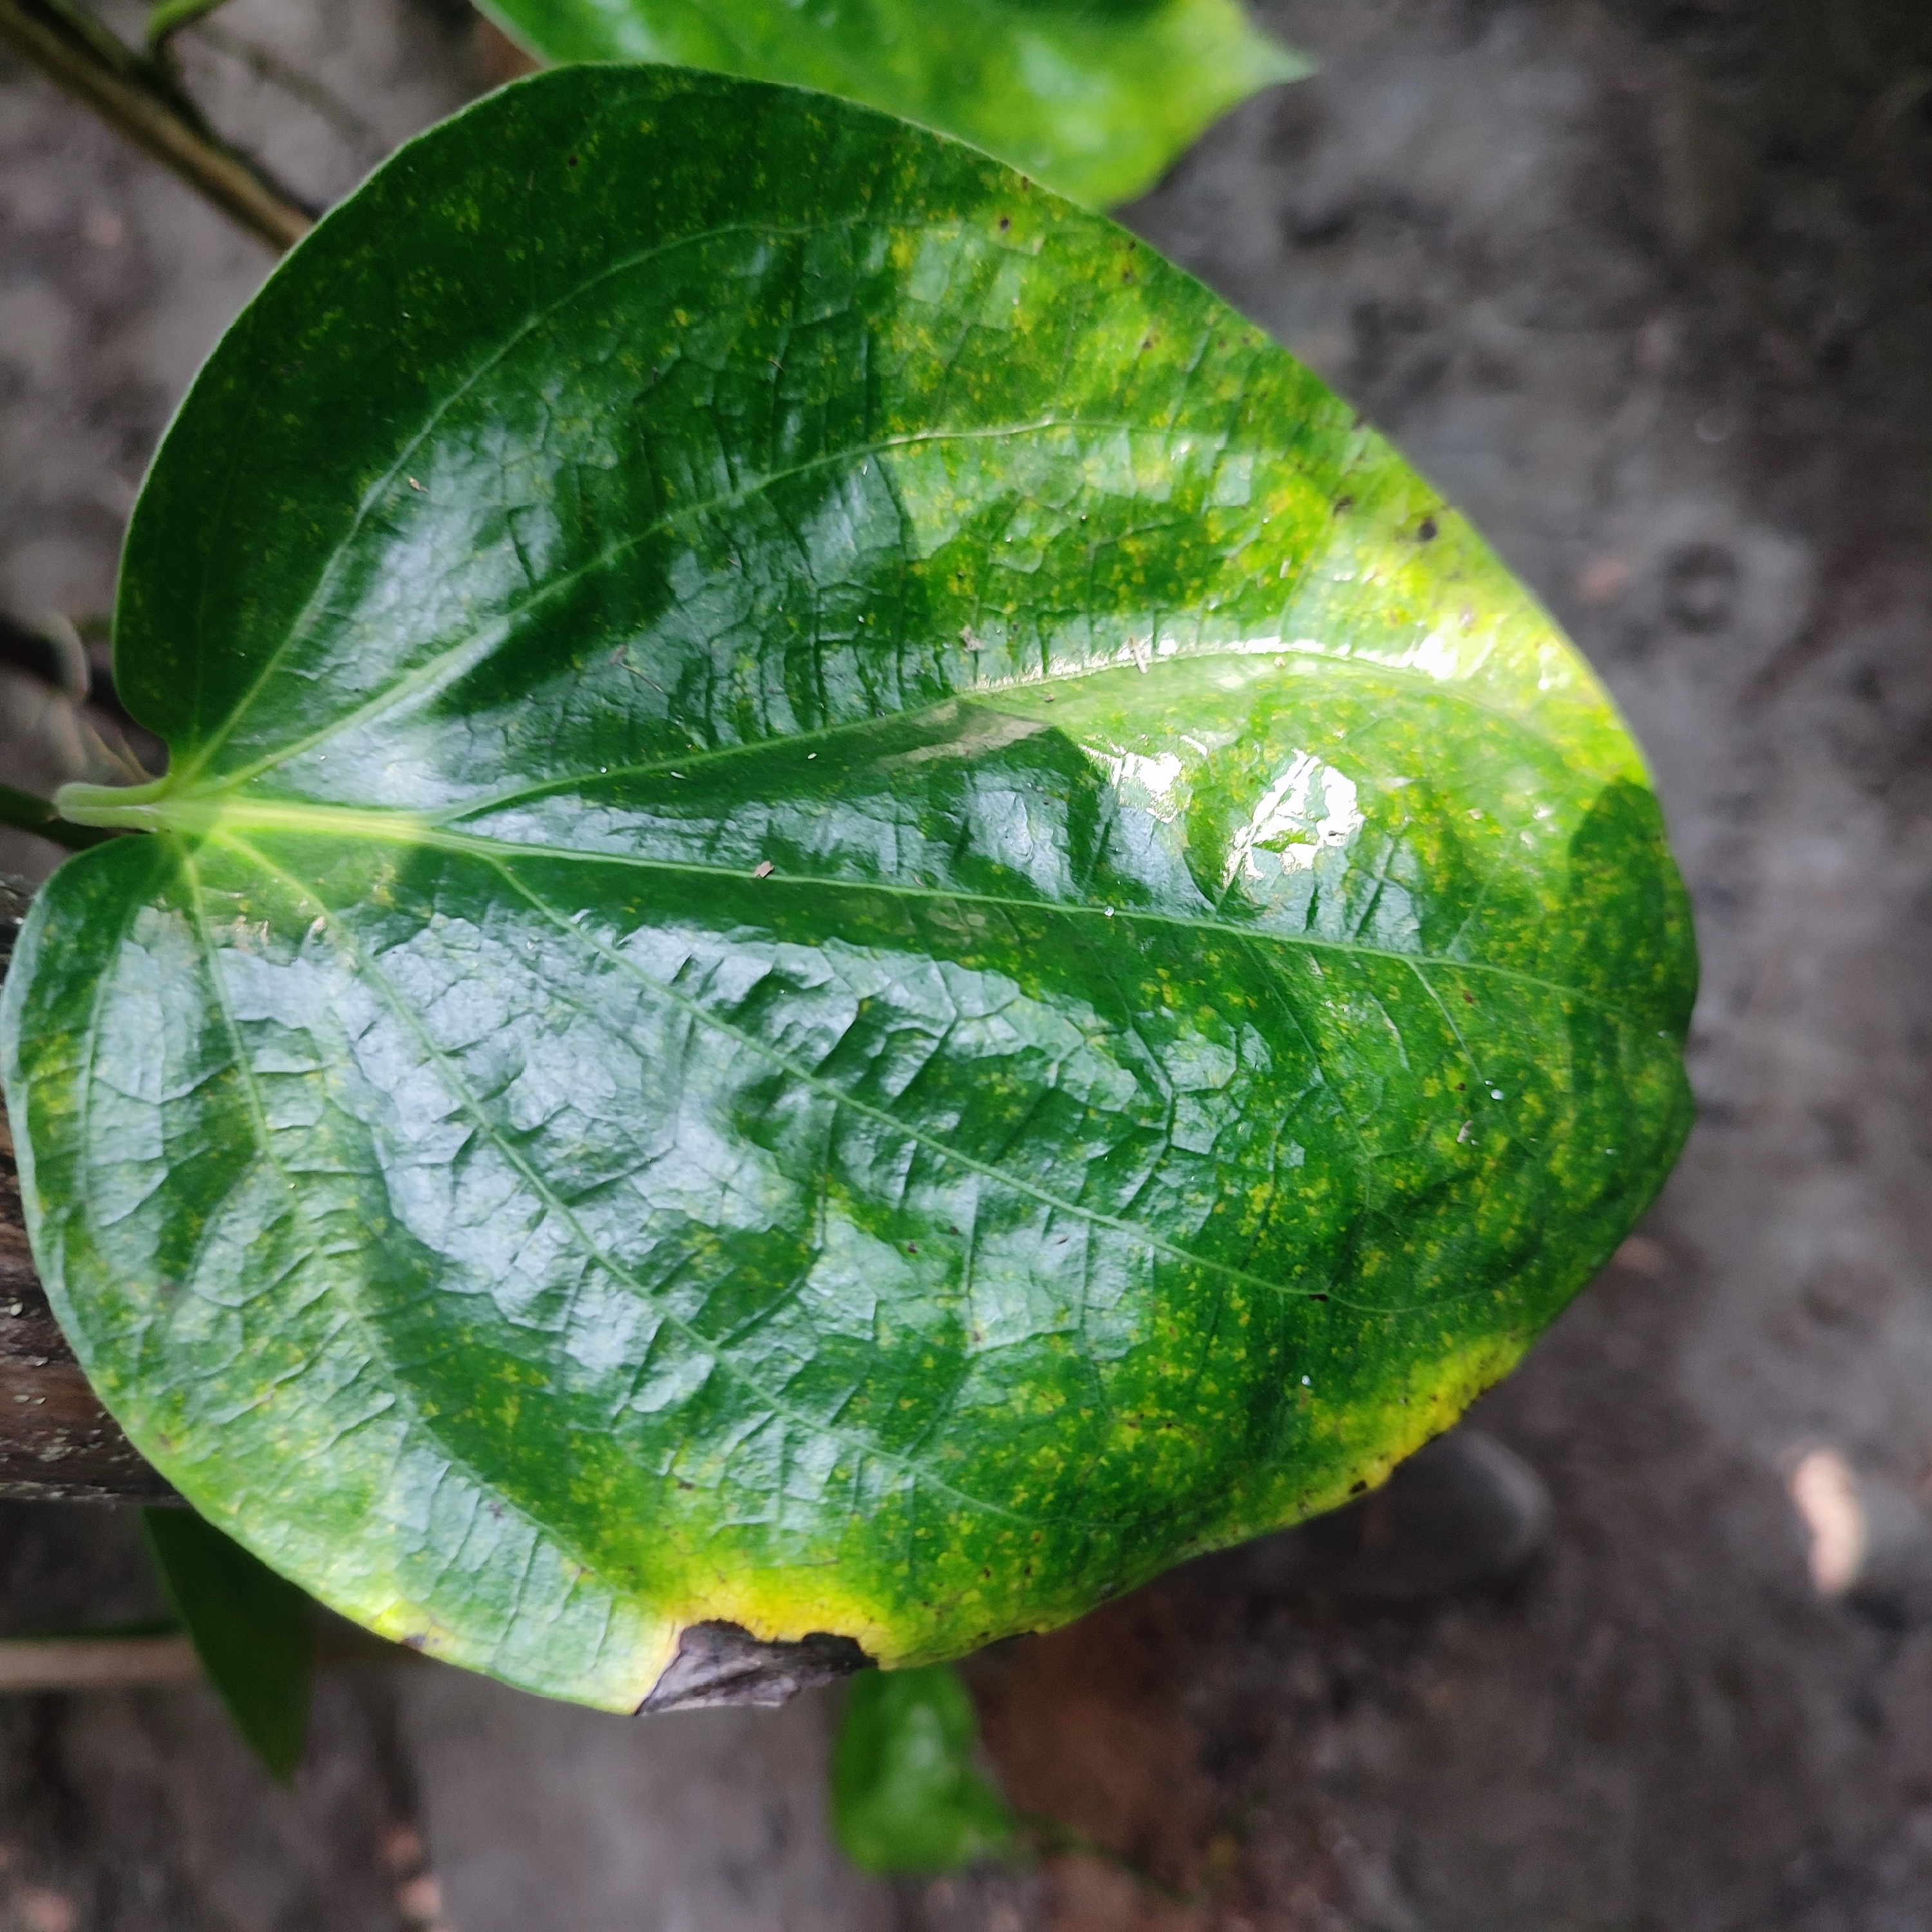
Label: Bacterial_Leaf_Disease